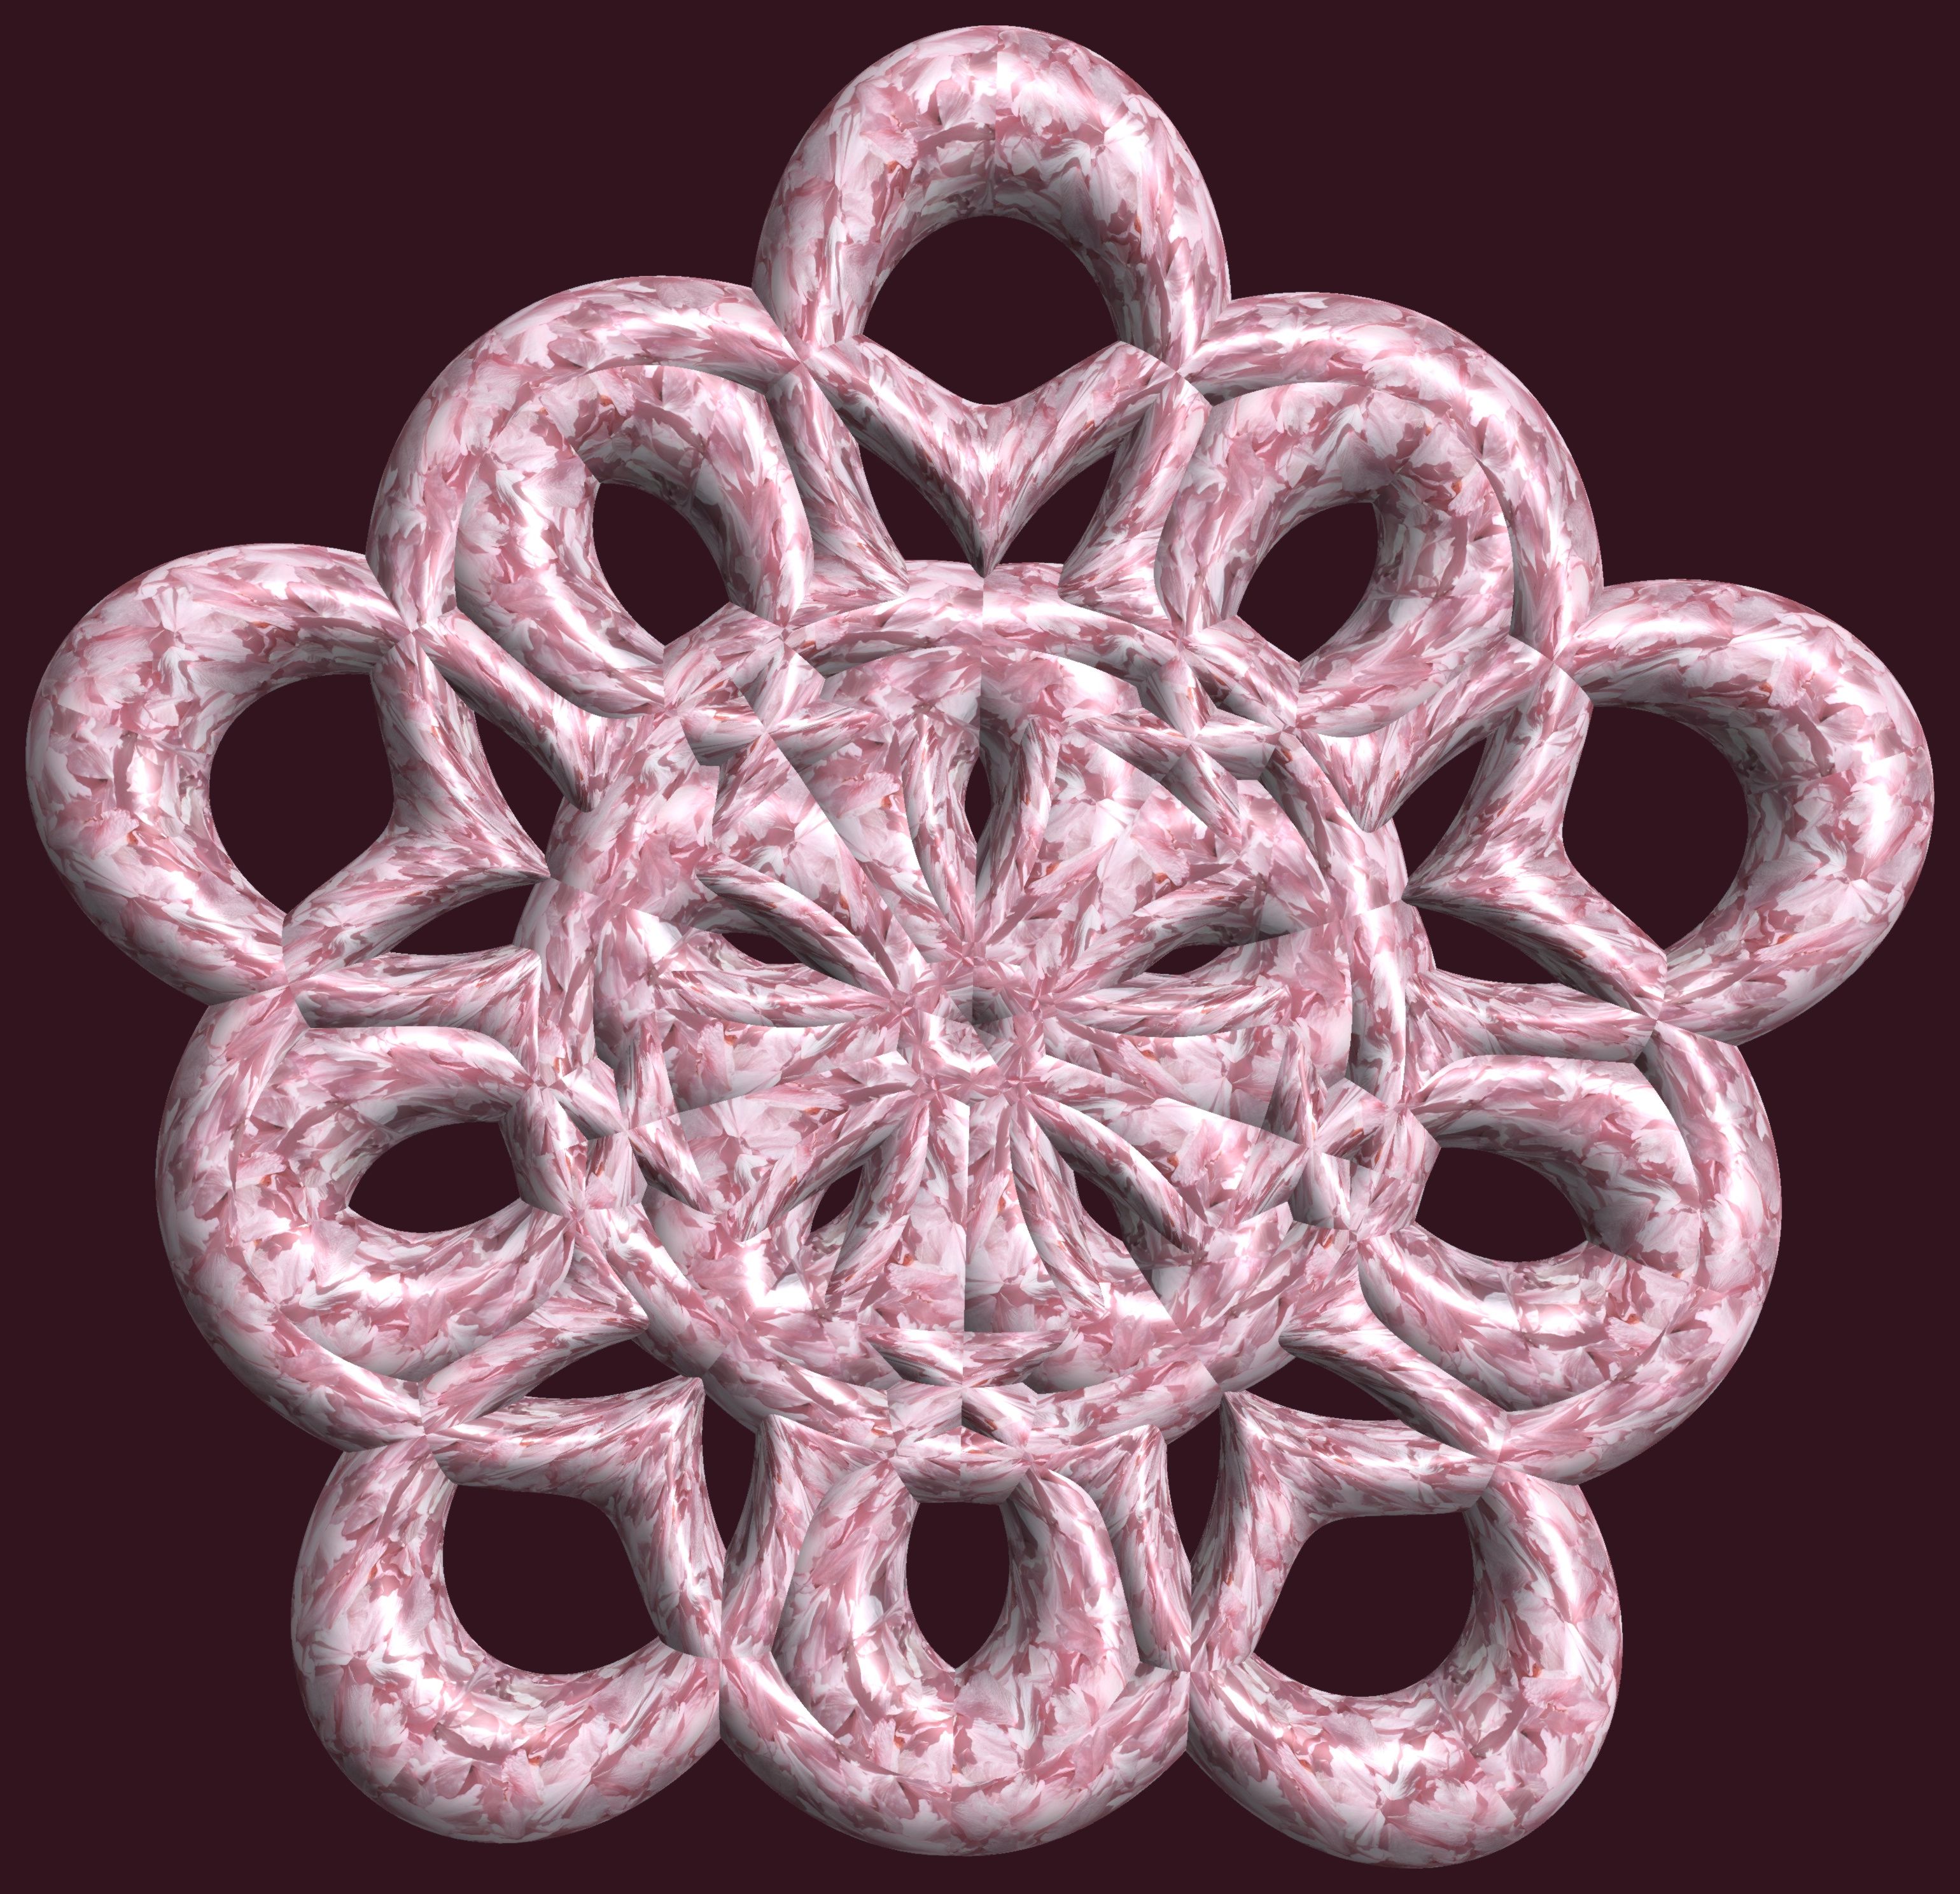
structure, texture, pattern, lighting, circle, jewellery, art, figure, design, symmetry, 3d, graphic, torus, mathematica, cg, parametricplot3d, code, program, algorithm, abstruct, mapping, lissajous